Live Search Books

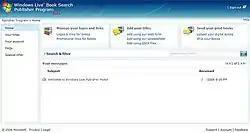
Live Search Books Publisher Program

Live Search Books was a search service for books launched in December 2006, part of Microsoft's Live Search range of services. Microsoft was working with a number of libraries, including the British Library, to digitize books and make them searchable, and in the case of out-of-copyright books, available across the web.